History of the Kingdom of Italy (1861–1946)

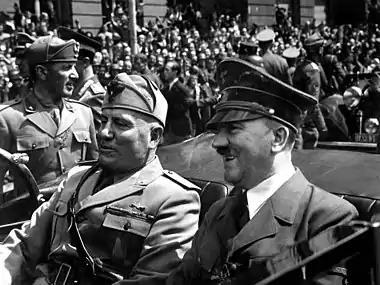
Mussolini and Hitler in June 1940.

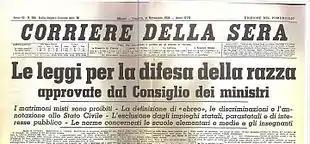
Front page of the Italian newspaper "Corriere della Sera" on 11 November 1938: ""Le leggi per la difesa della razza approvate dal Consiglio dei ministri"".

In the Julian March there was a forced policy of Italianization of the Slav population in the 1920s and 1930s. In addition, there were acts of fascist violence not hampered by the authorities, such as the torching of the "Narodni dom" (National House) in Pola and Trieste carried out at night by Fascists with the connivance of the police (13 July 1920). The situation deteriorated further after Benito Mussolini came to power (1922). In March 1923 the prefect of the Julian March prohibited the use of Croatian and Slovene in the administration, whilst their use in law courts was forbidden by Royal decree on 15 October 1925.